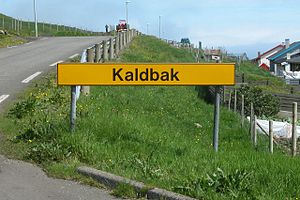
Kaldbak / Galleri
Kaldbak er en færøsk bygd på ved nordsiden af Kaldbaksfjørður nord for Tórshavn på det sydøstlige Streymoy.1976 blev Kaldbaks kommuna en del af Tórshavnar kommuna. Først 1980 blev Kaldbak tilsluttet Færøernes vejnet.